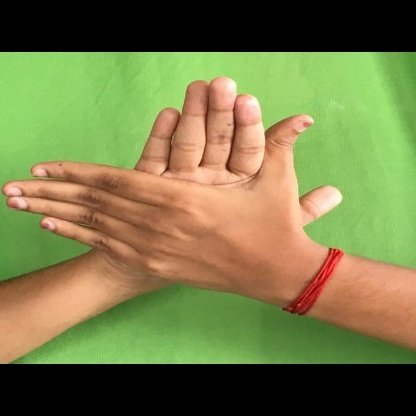
Mudra: Chakra